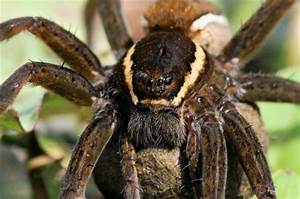
Label: ragno